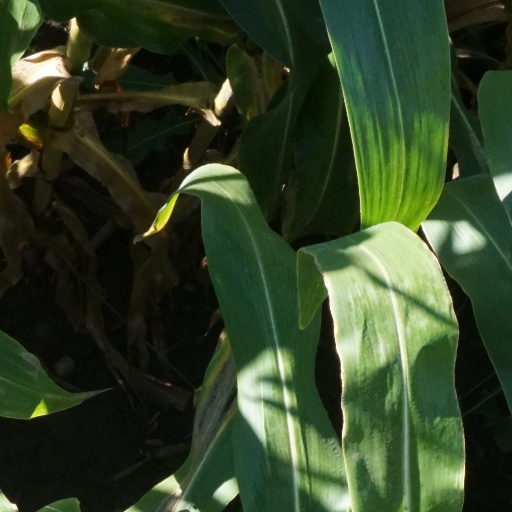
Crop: maize; corn